Peter Stewart (Medal of Honor)

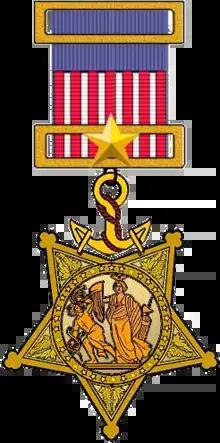
Medal of Honor recipient

Gunnery Sergeant Peter Stewart (February 17, 1858 – June 17, 1914) was a member of the United States Marine Corps and a recipient of the Medal of Honor.